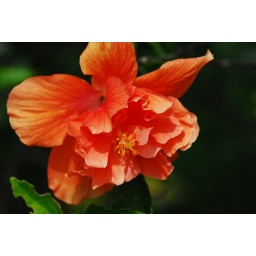
Just some flower shots from my walk this morning around lake charles with a friend.